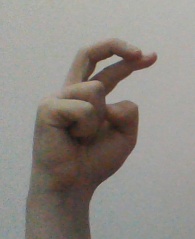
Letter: zay